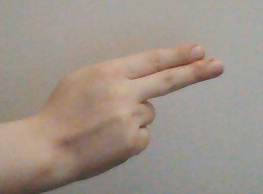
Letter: ain